Liangbatou

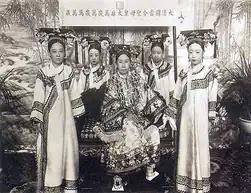

Liangbatou or erbatou is a hairstyle/headdress worn by Manchu women. It is a tall headdress that features two handfuls of hair, parted to each side of the head, sometimes with the addition of wire frames, extensions and ornamentation.